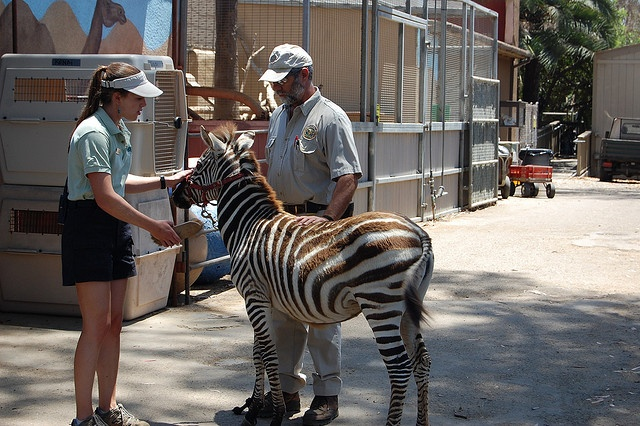
A man and woman grooming a young zebra at a zoo.
Two people talking while standing next to a zebra.
Two people tending to a small zebra on an animal backlot.
Two people standing with a zebra with one having a brush.
A pretty young lady greeting a zebra at a zoo.